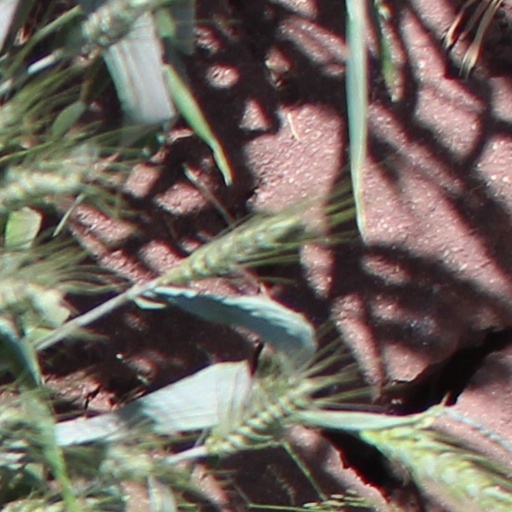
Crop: wheat